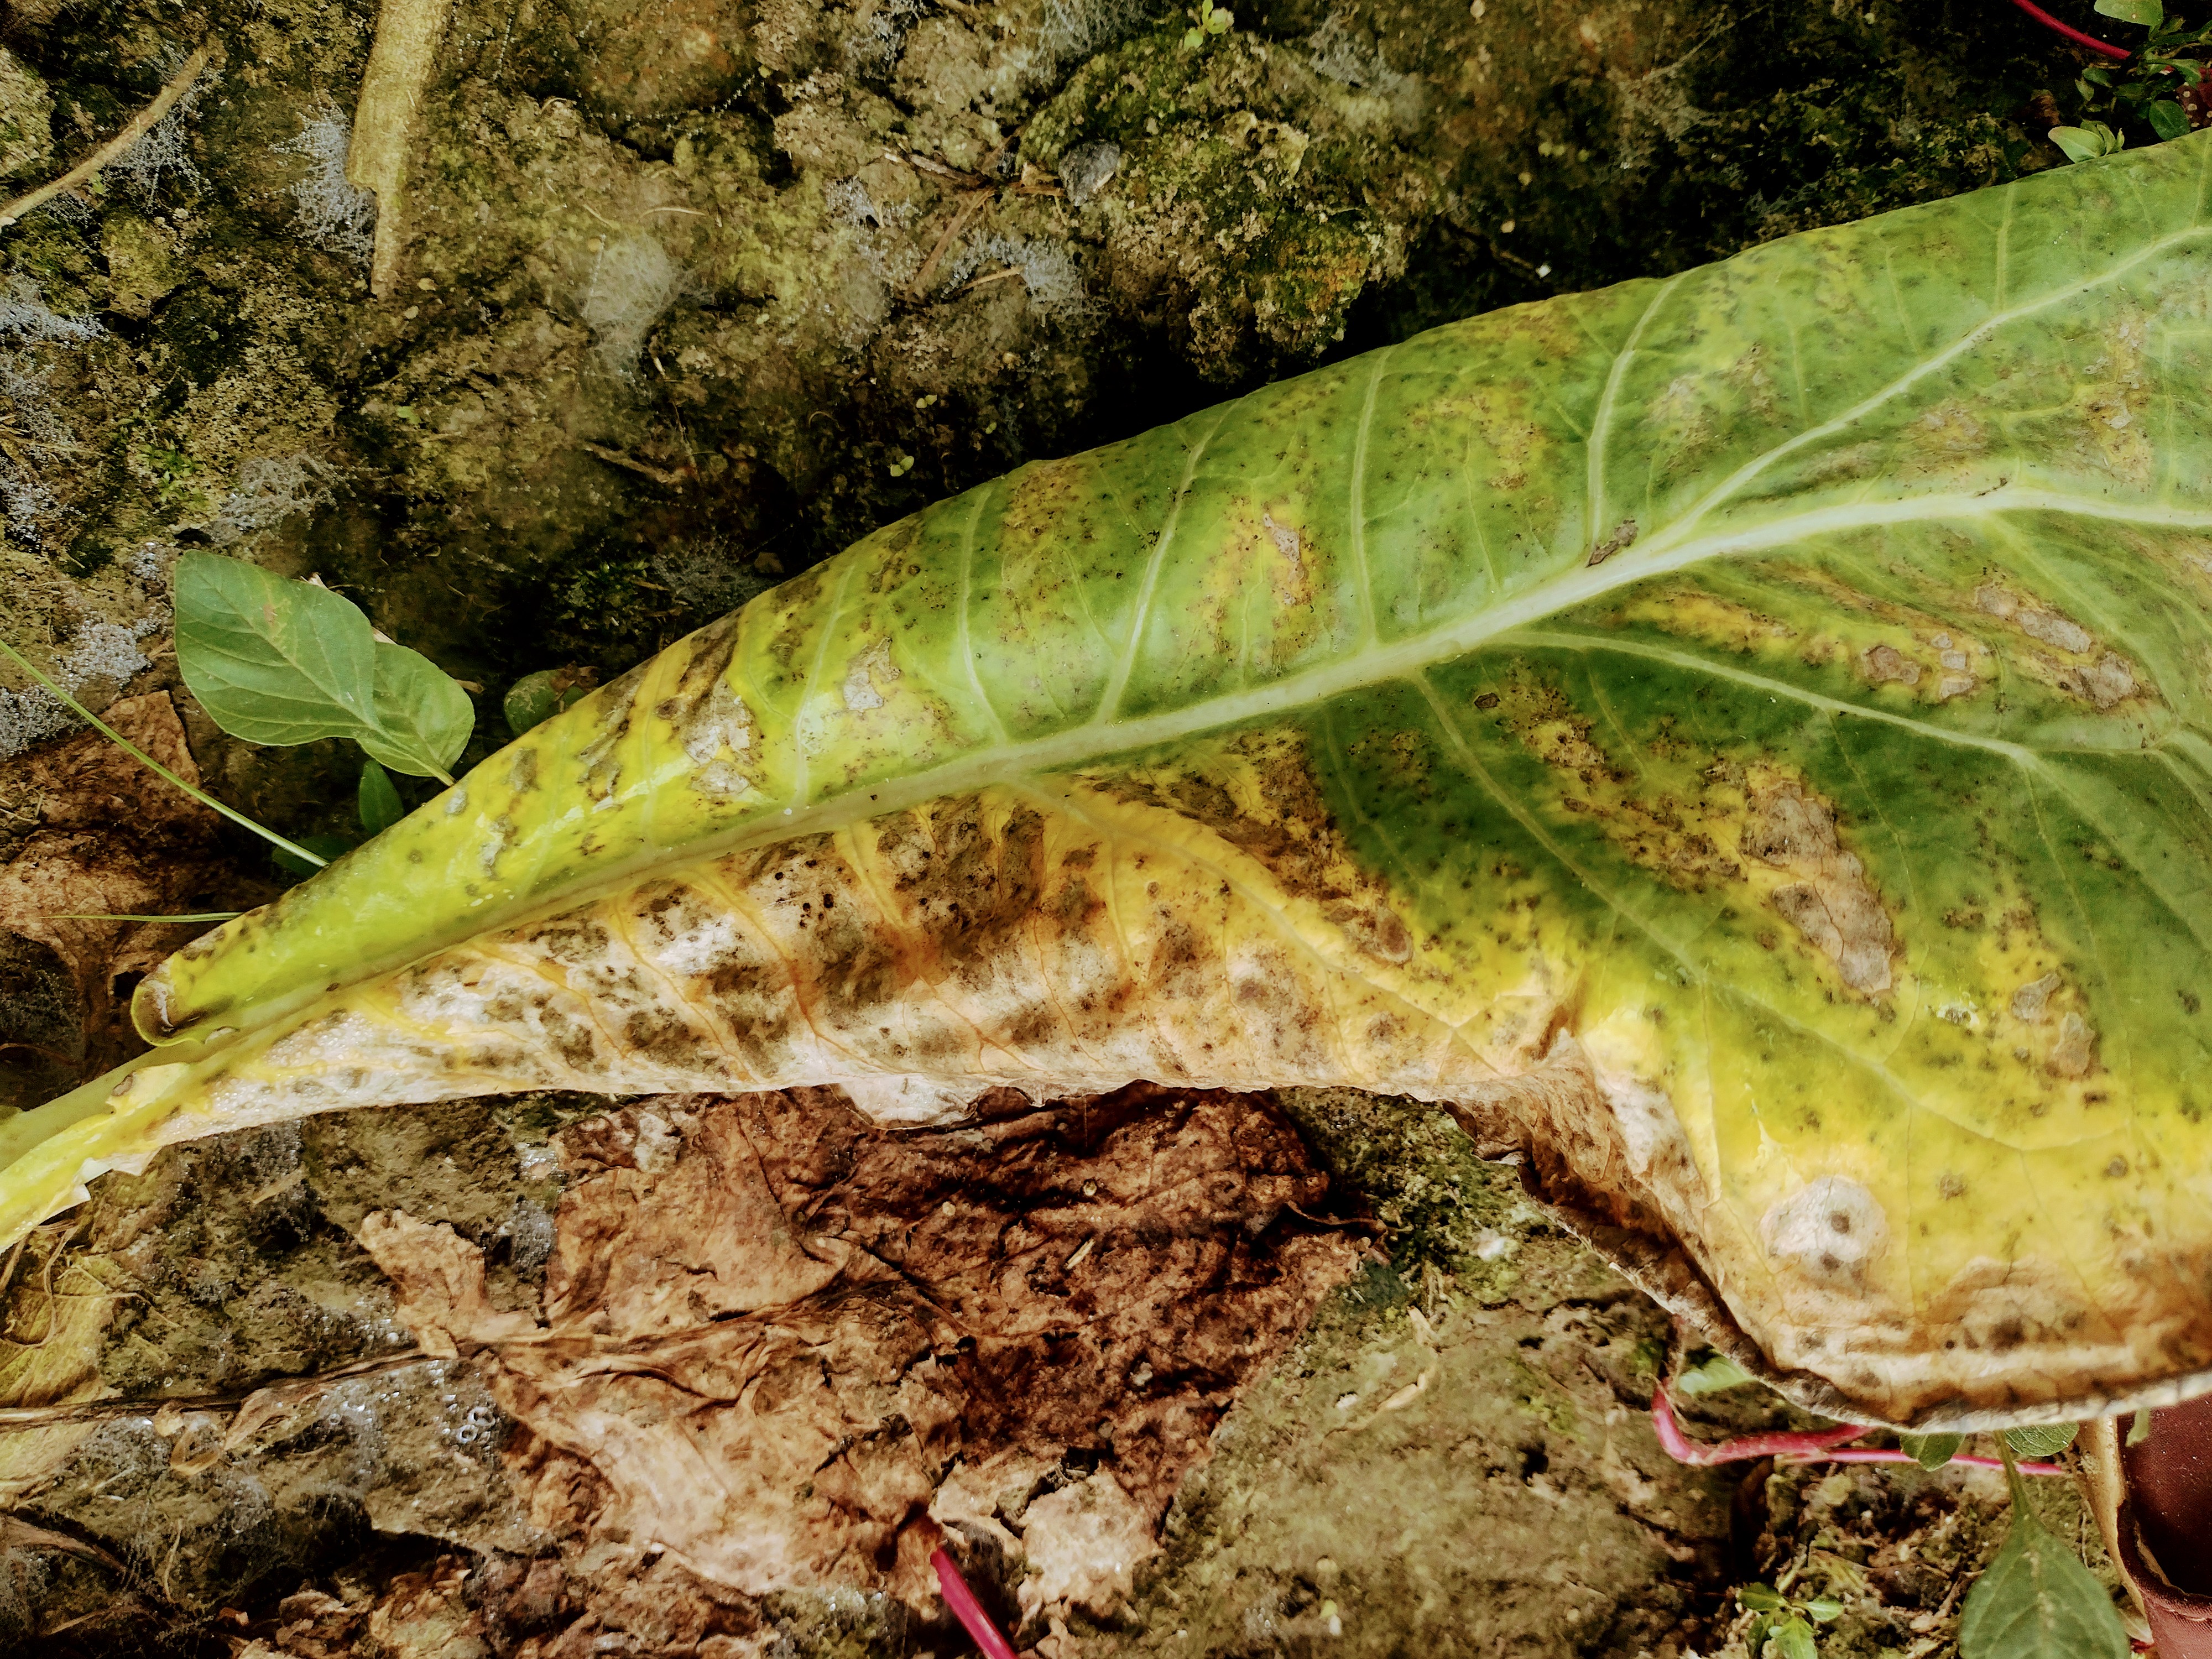
Label: Downy Mildew